Saudi Arabia national football team

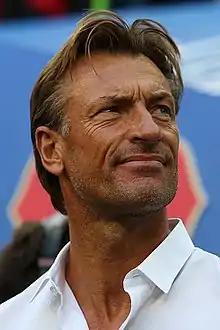
Hervé Renard became the manager of the national football team of Saudi Arabia in 2024

Saudi Arabia qualified for the 2022 FIFA World Cup in Qatar, the first to be held in the Middle East, by topping their qualifying group and were drawn against Argentina, Poland and Mexico. In their opening game, they upset Argentina 2–1 within the first five minutes of the second half with goals from Saleh Al-Shehri and Salem Al-Dawsari, ending an Argentine unbeaten streak of 36 games dating back to 2019. The Saudi King declared a holiday after the win and Saudi fans celebrated with mocking words against Lionel Messi and the Argentine team. In the next match against Poland, Piotr Zieliński opened proceedings with a goal in the 39th minute and Robert Lewandowski scored the second goal; resulting in a 2–0 loss. This required a win against Mexico to advance to the round of 16 regardless of the Argentina–Poland result. Fielding three strikers in front, Saudi Arabia however were unable to exert any domination over the Mexican side, conceding two early second half goals by Henry Martín and Luis Chávez, the second being a thunderous midfield free kick; a late consolation goal by Salem Al-Dawsari was not enough as Saudi Arabia fell 2–1 and were eliminated after finishing last in Group C.